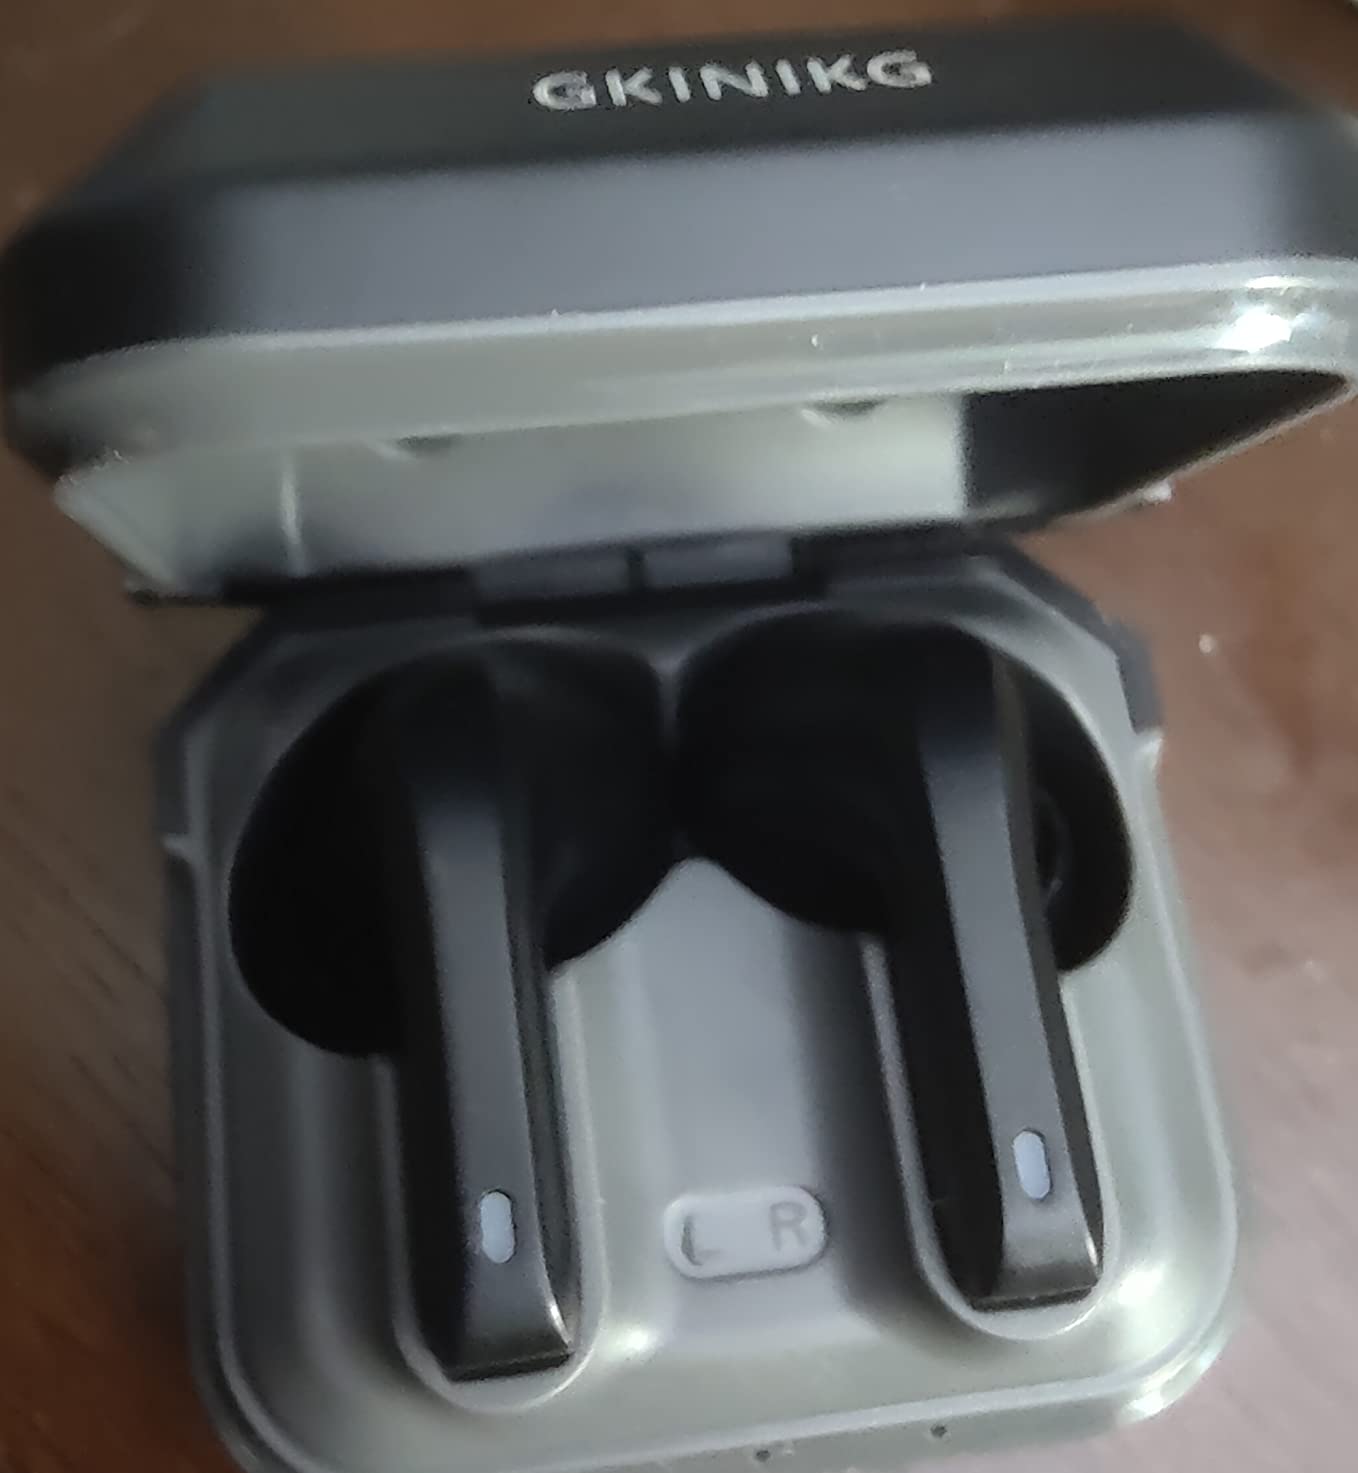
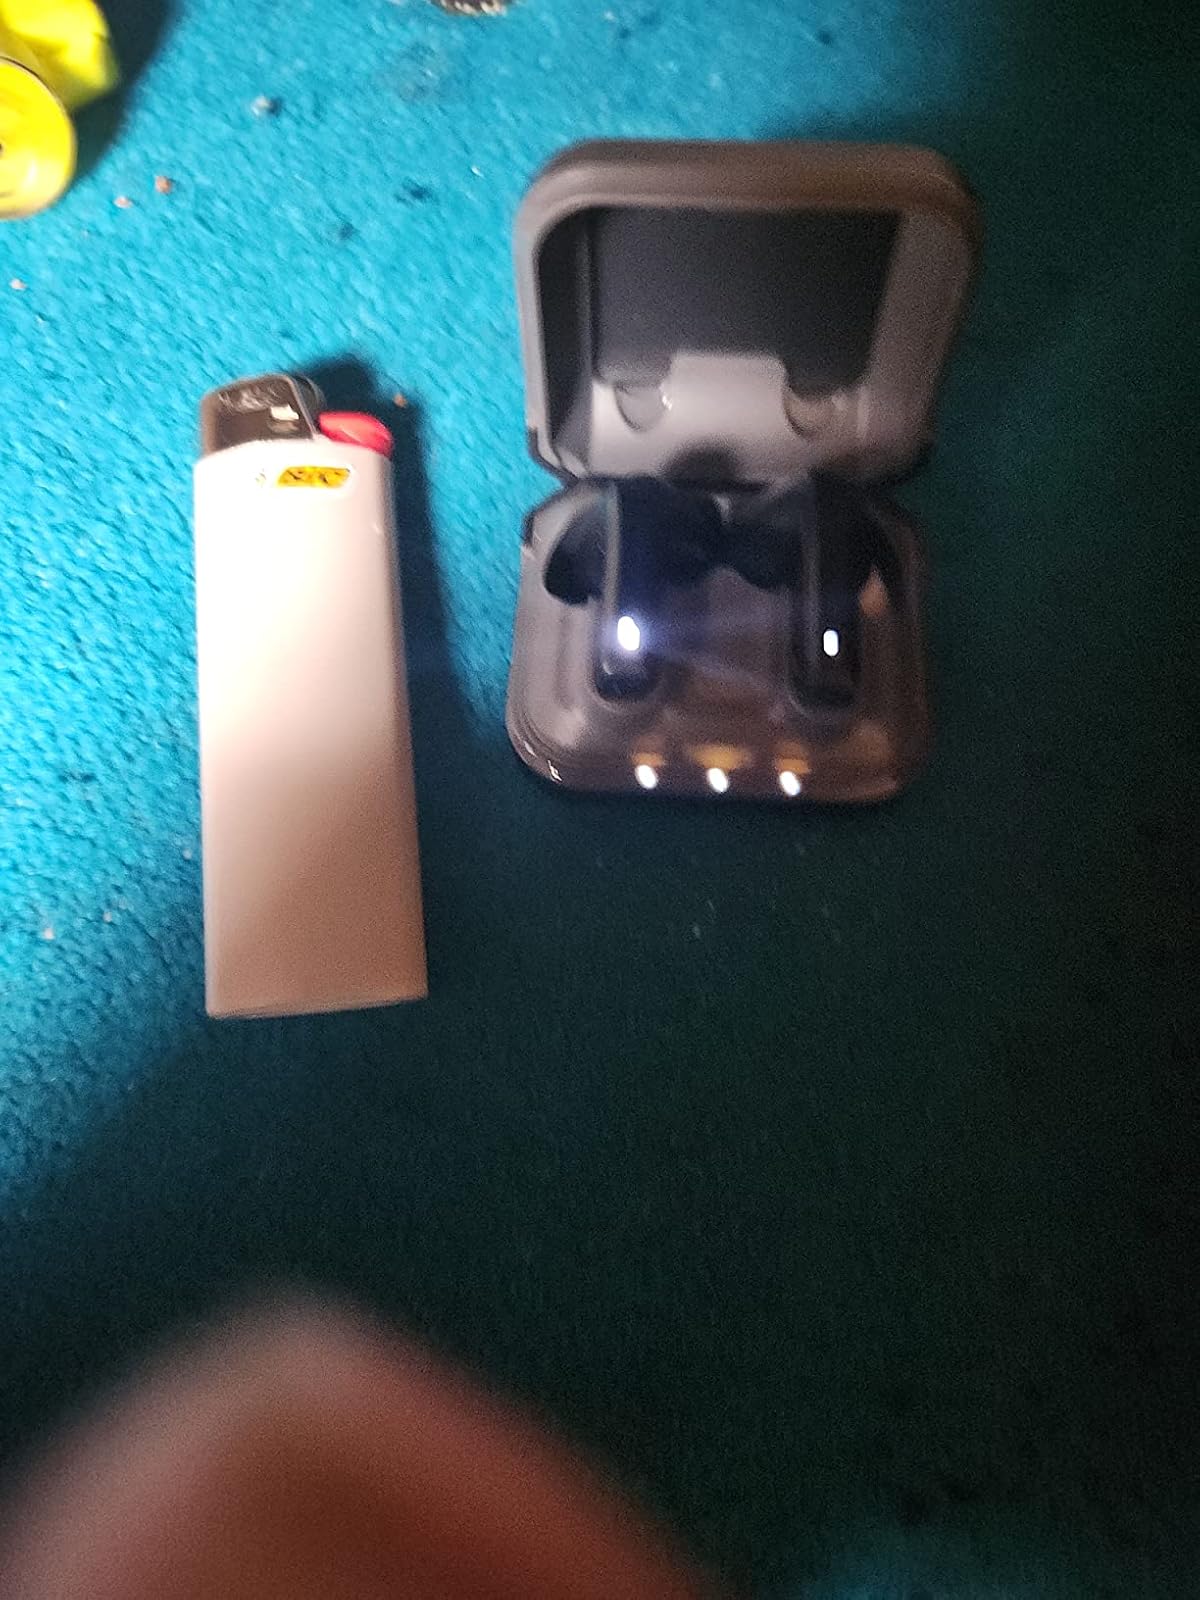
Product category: earbuds
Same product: yes